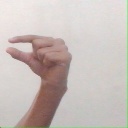
अक्षर: ग